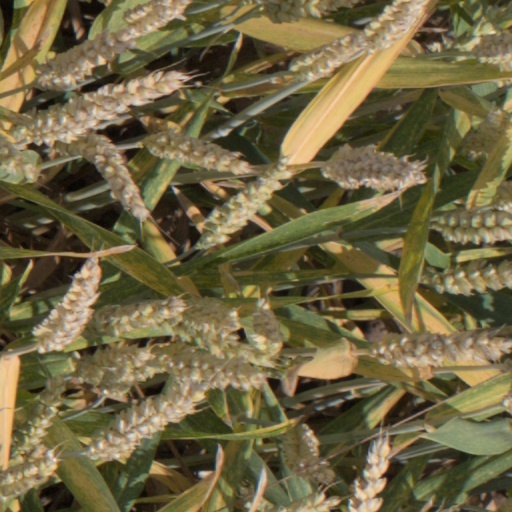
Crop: wheat